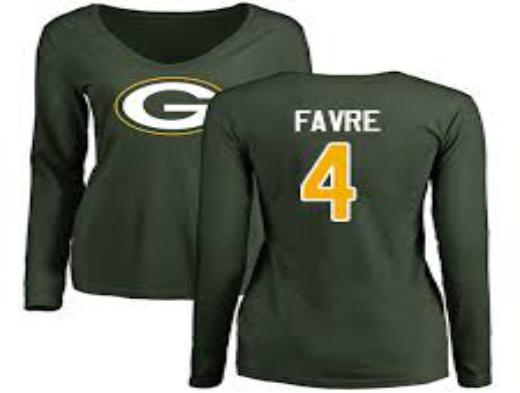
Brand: A. Favre & Fils
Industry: Clothes